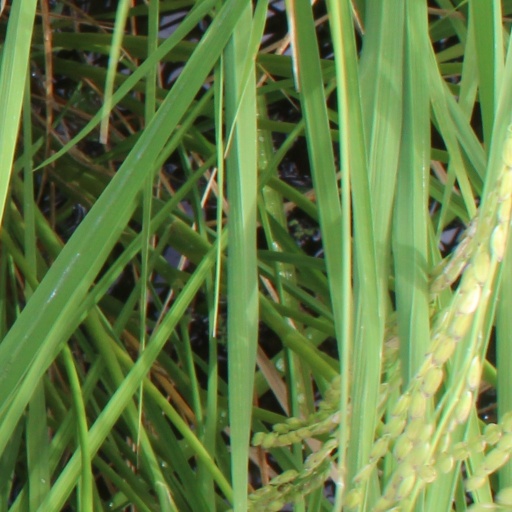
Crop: rice